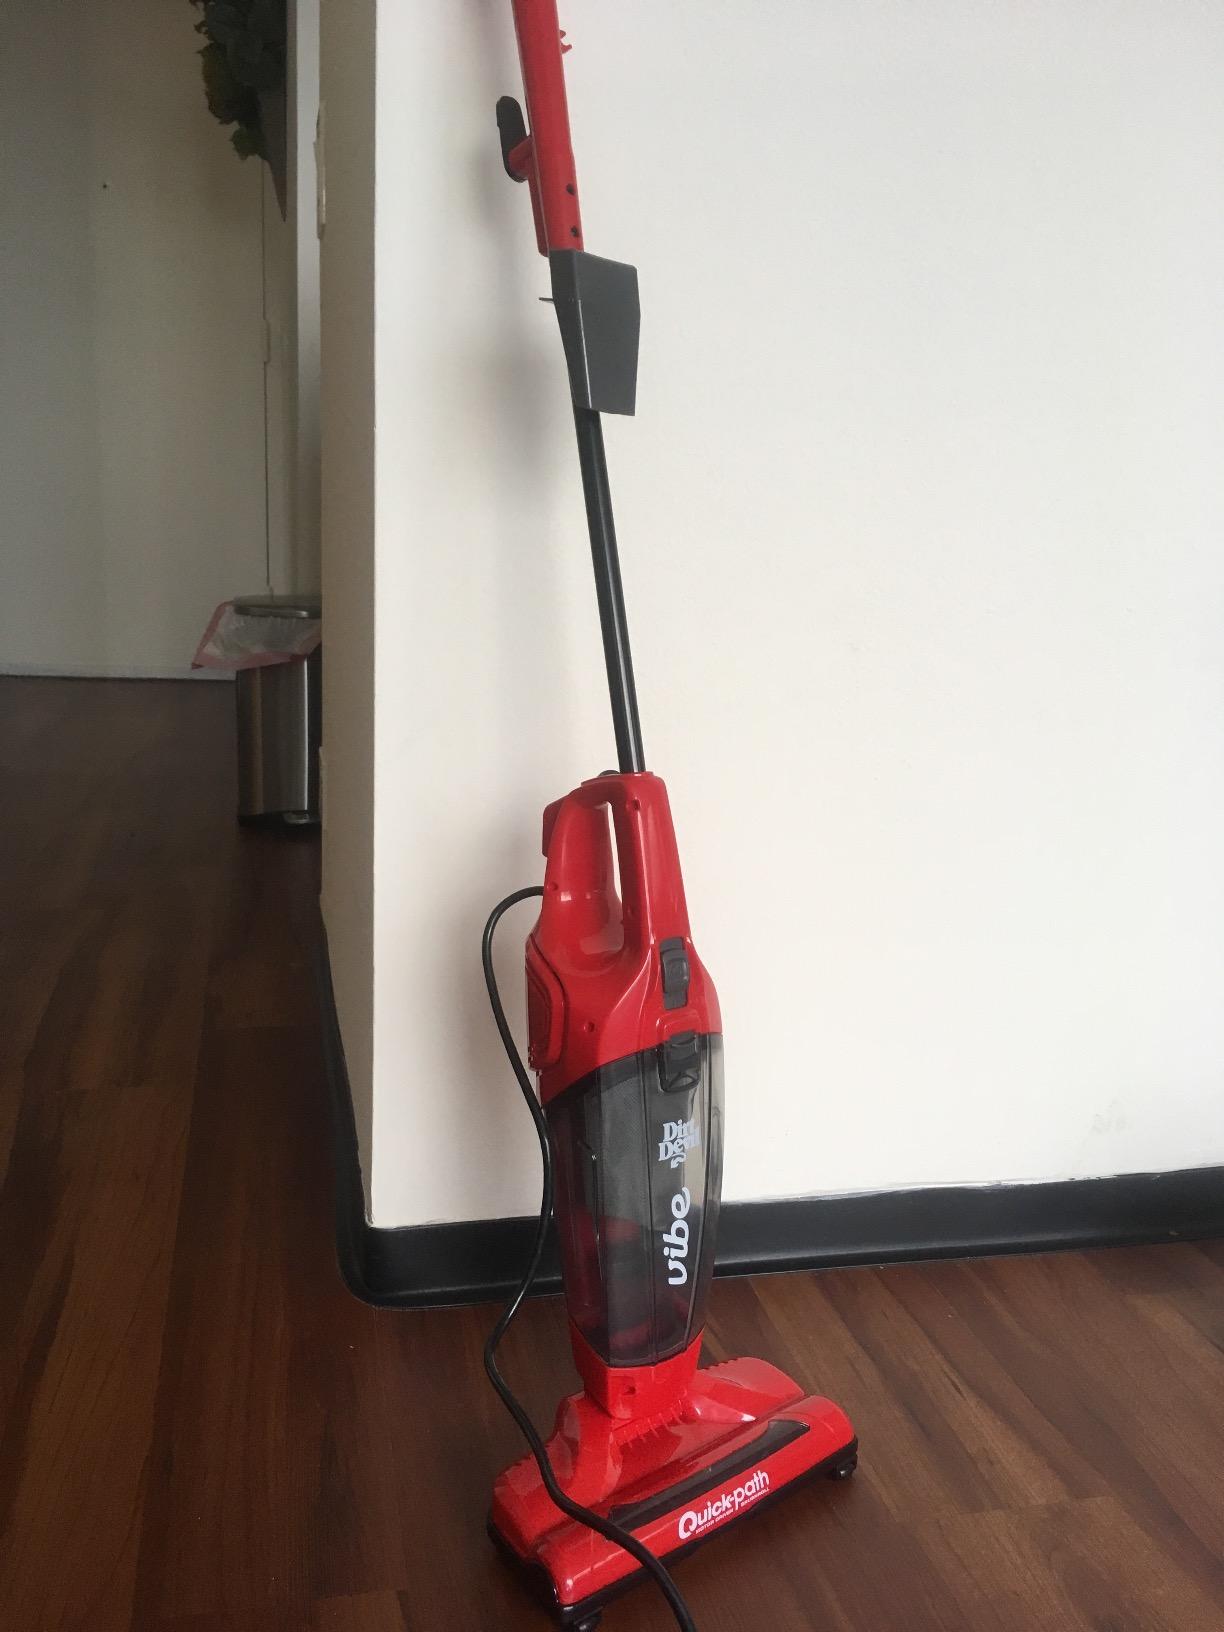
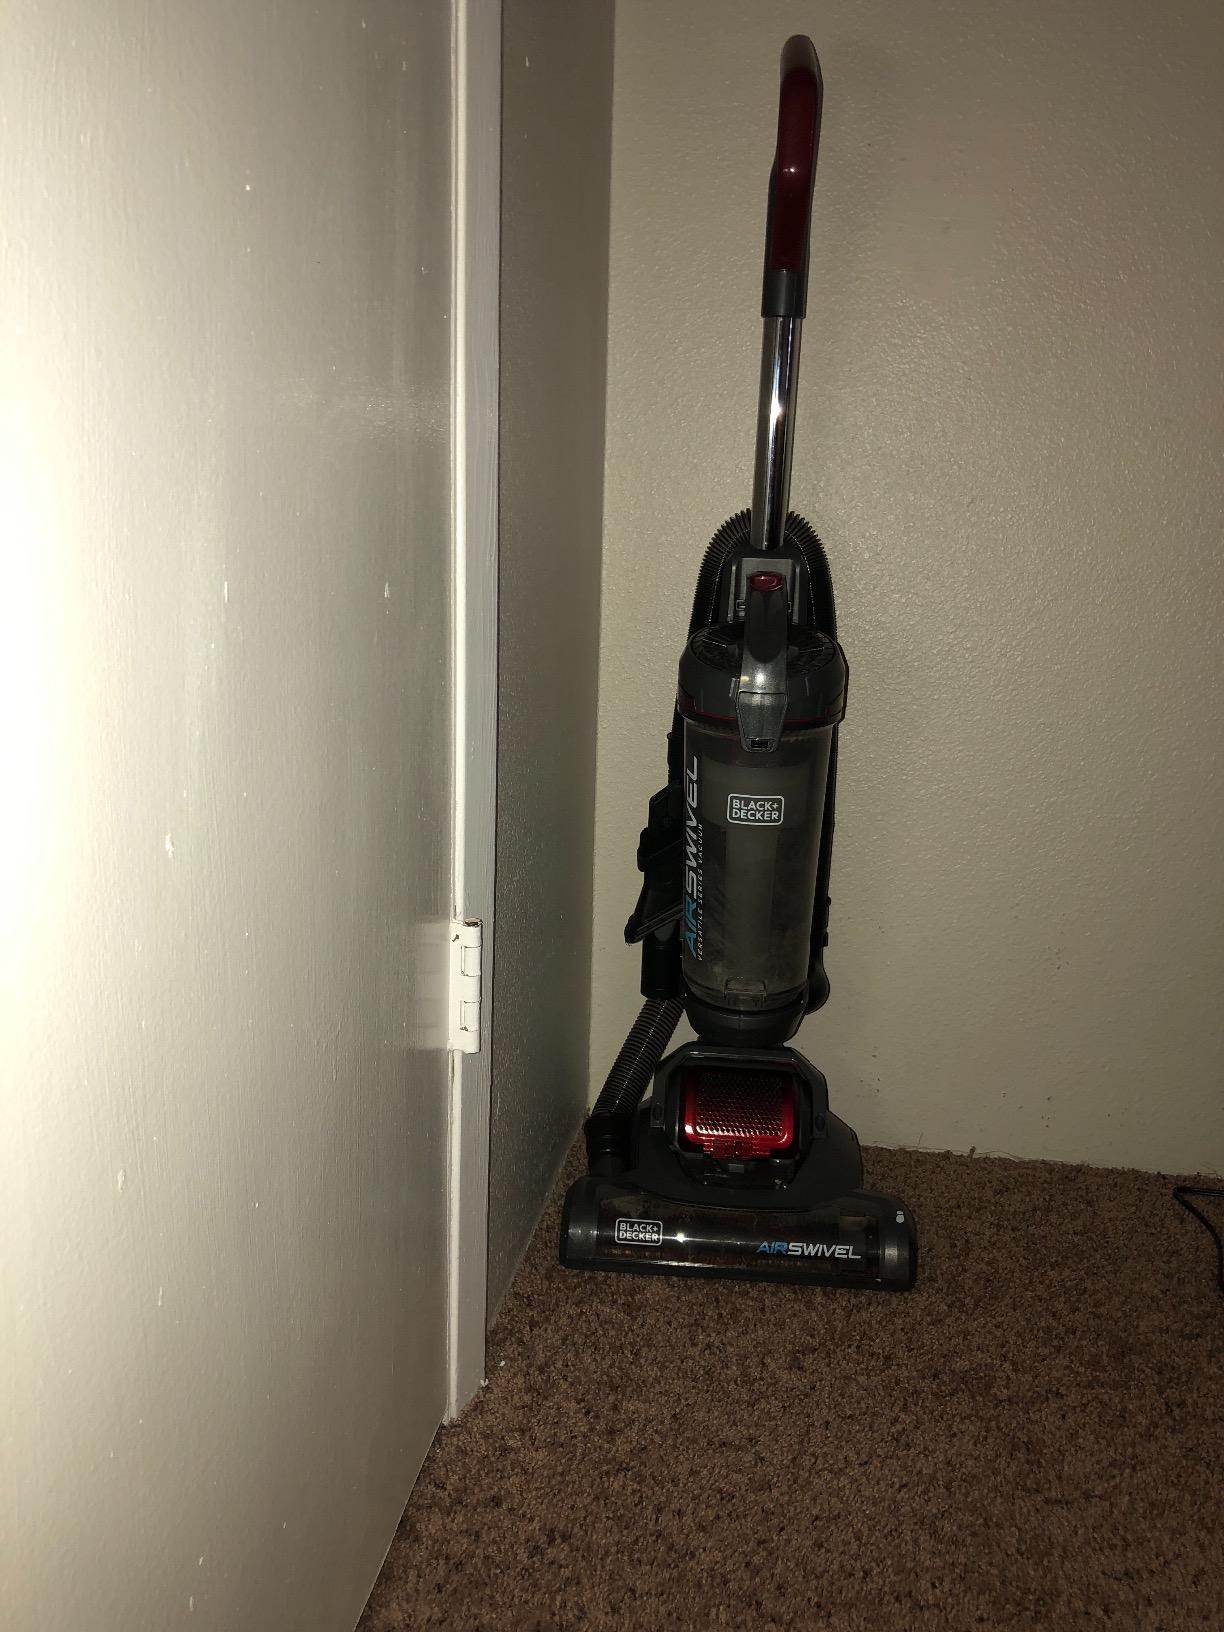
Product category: items_vacuum
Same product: no